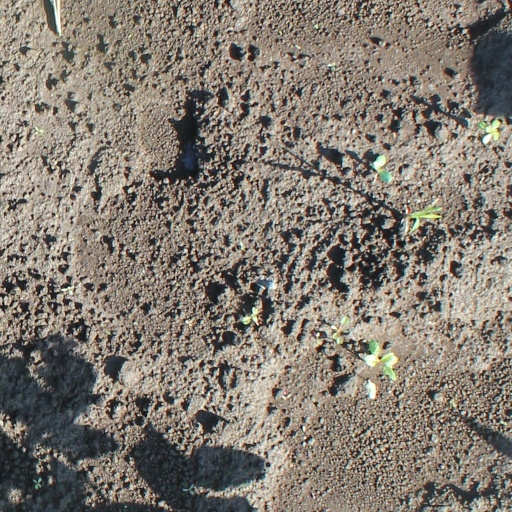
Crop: soybean